Port Melbourne Football Club

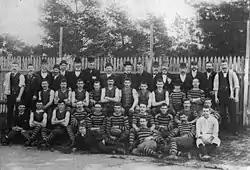
Port Melbourne team that won its first premiership in 1897

The Port Melbourne Football Club was formed in 1874 as the Sandridge Football Club. It changed its name to Port Melbourne in 1884, in line with the renaming of the municipality.